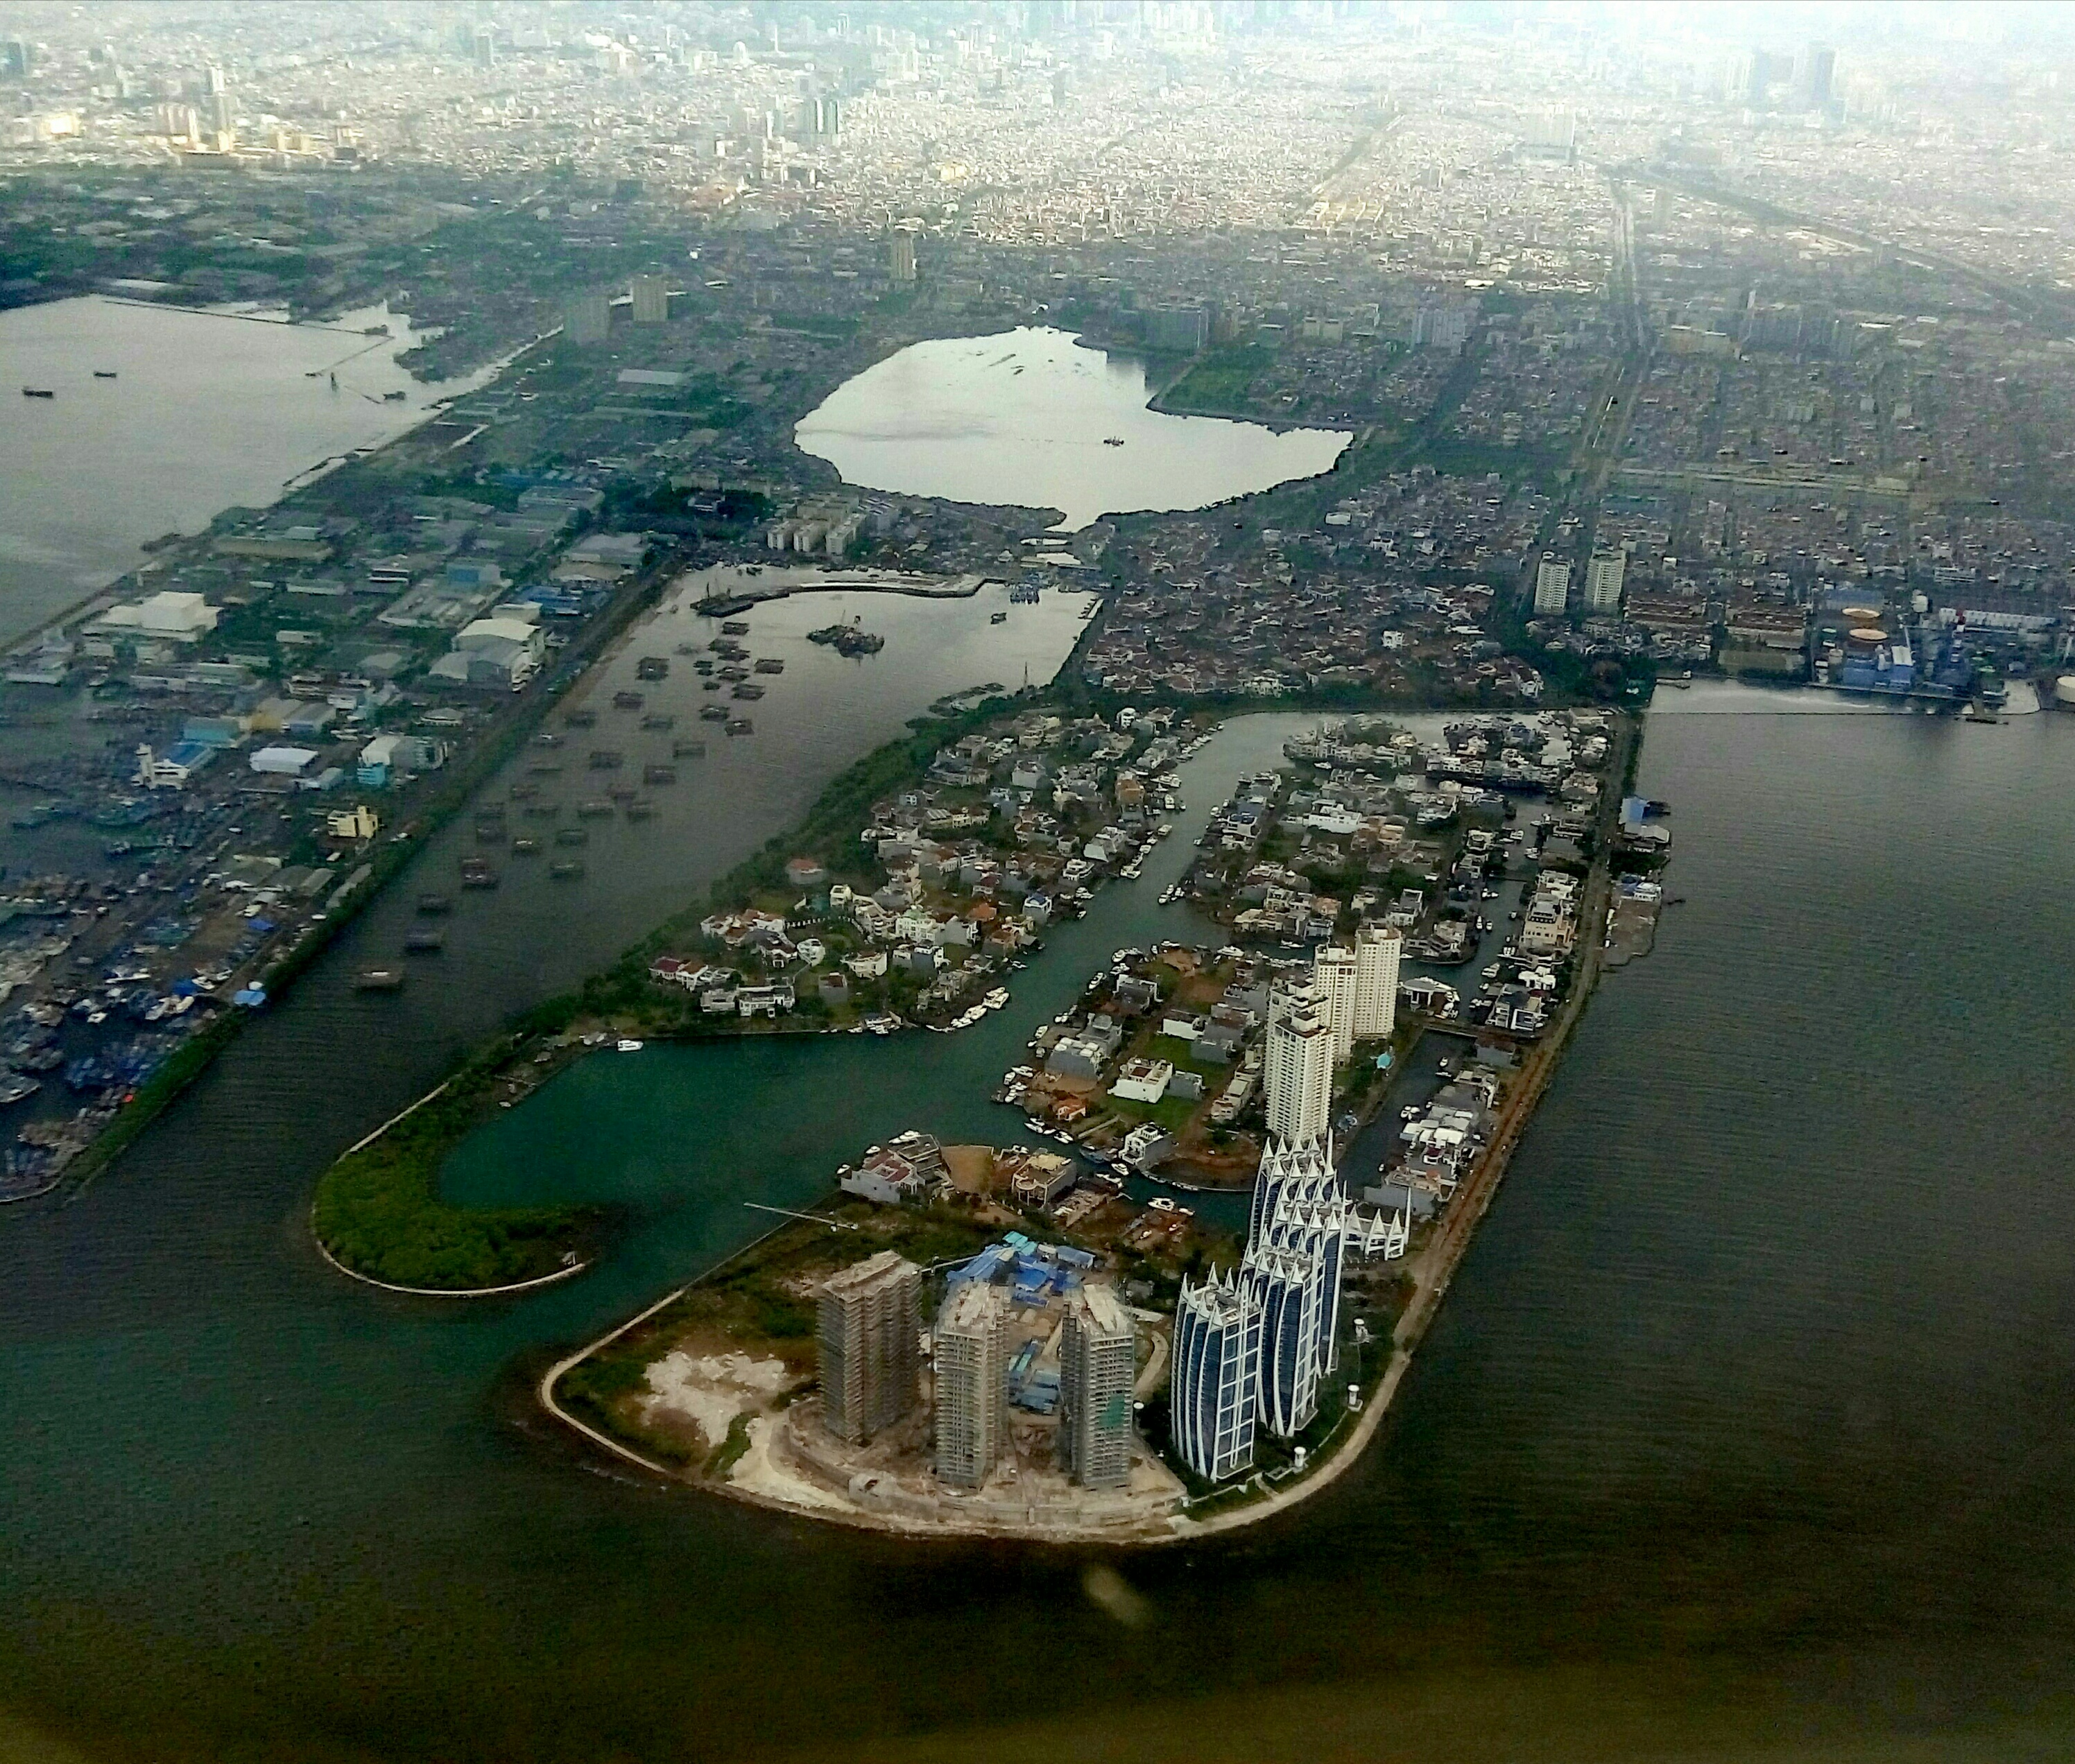
jakarta, waterway, aerial photography, water resources, water, bird's eye view, photography, artificial island, city, river, coastal and oceanic landforms, urban design, fixed link, channel, river island